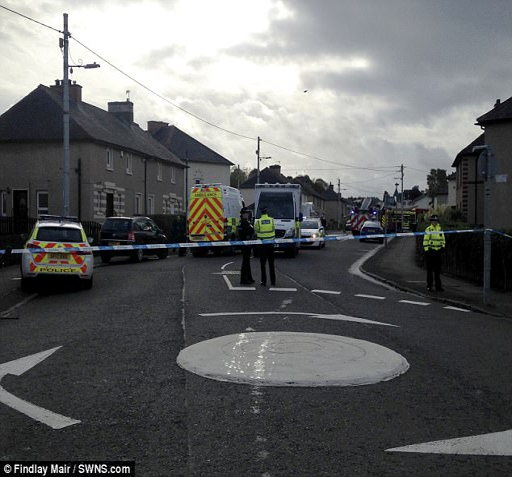
a woman was understood to have been inside the house , but not held against her will